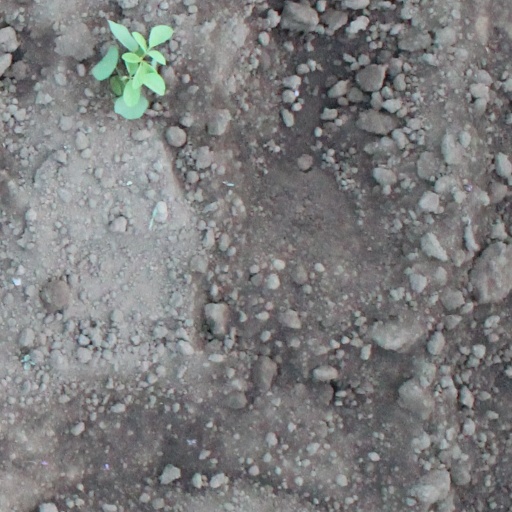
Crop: soybean